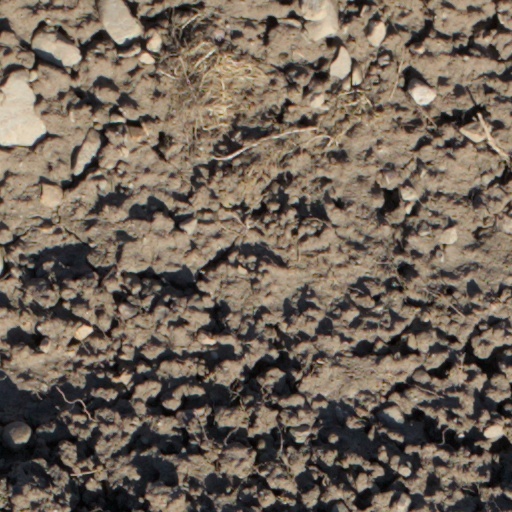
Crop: wheat